Myles Kennedy

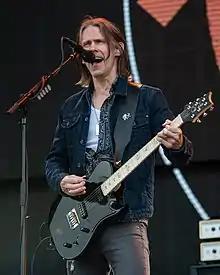
Kennedy performing in 2022

Myles Richard Bass (born November 27, 1969), known professionally as Myles Kennedy, is an American singer, guitarist, and songwriter. He is the lead vocalist and rhythm guitarist of the rock band Alter Bridge and of Slash featuring Myles Kennedy and the Conspirators alongside guitarist Slash. A former guitar instructor from Spokane, Washington, Kennedy has worked as a session musician and songwriter, making both studio and live appearances with several artists, and has been involved with several projects throughout his career.